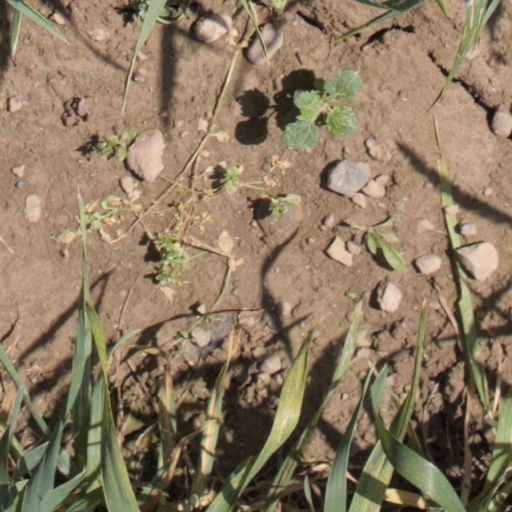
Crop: wheat